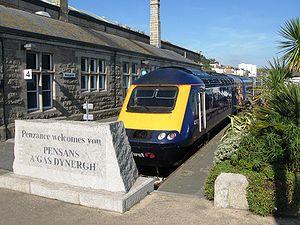
Le cornique est une langue celtique insulaire de la famille des langues indo-européennes, parlée en Cornouailles, au Royaume-Uni.
Penzance est une ville, une civil parish, une station balnéaire et un port situé dans le district de Penwith dans le sud-ouest de l'Angleterre, en Cornouailles.